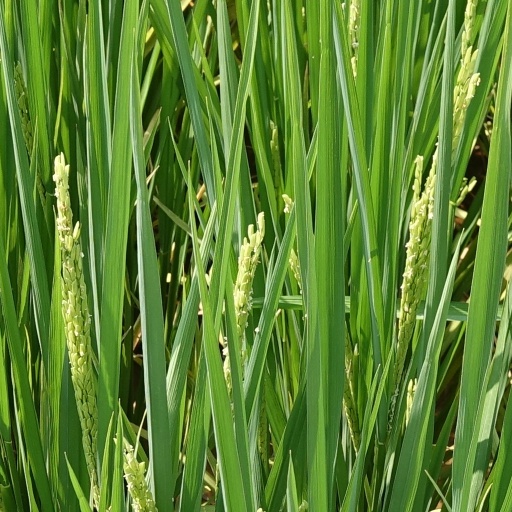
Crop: rice